Diocese of Bălți and Fălești

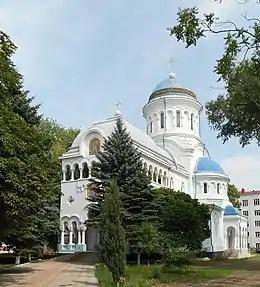
Catedrala. Sf. Const si Elen. din Bălți

The Diocese of Bălți and Fălești is an eparchy or diocese of the Metropolis of Chișinău and All Moldova under the Moscow Patriarchate with its seat at the Cathedral of Sts. Constantine and Helena in Bălți, Moldova.